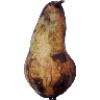
Label: Pear Abate 1